Silverdale Hoard

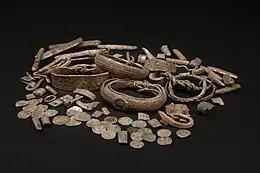
Selection of objects from the Silverdale Hoard

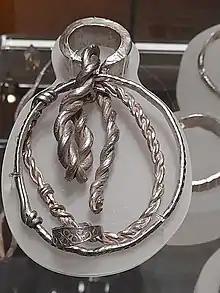
Items from the hoard in 2022 after conservation

The Silverdale Hoard is a collection of over 200 pieces of silver jewellery and coins discovered near Silverdale, Lancashire, England, in September 2011. The items were deposited together in and under a lead container buried about underground which was found in a field by a metal detectorist. It is believed to date to around AD 900, a time of intense conflict between the Anglo-Saxons and the Danish settlers of northern England. The hoard is one of the largest Viking hoards ever discovered in the UK. It has been purchased by Lancashire Museums Service and has been displayed at Lancaster City Museum and the Museum of Lancashire in Preston. It is particularly significant for its inclusion of a coin stamped with the name of a previously unknown Viking ruler.